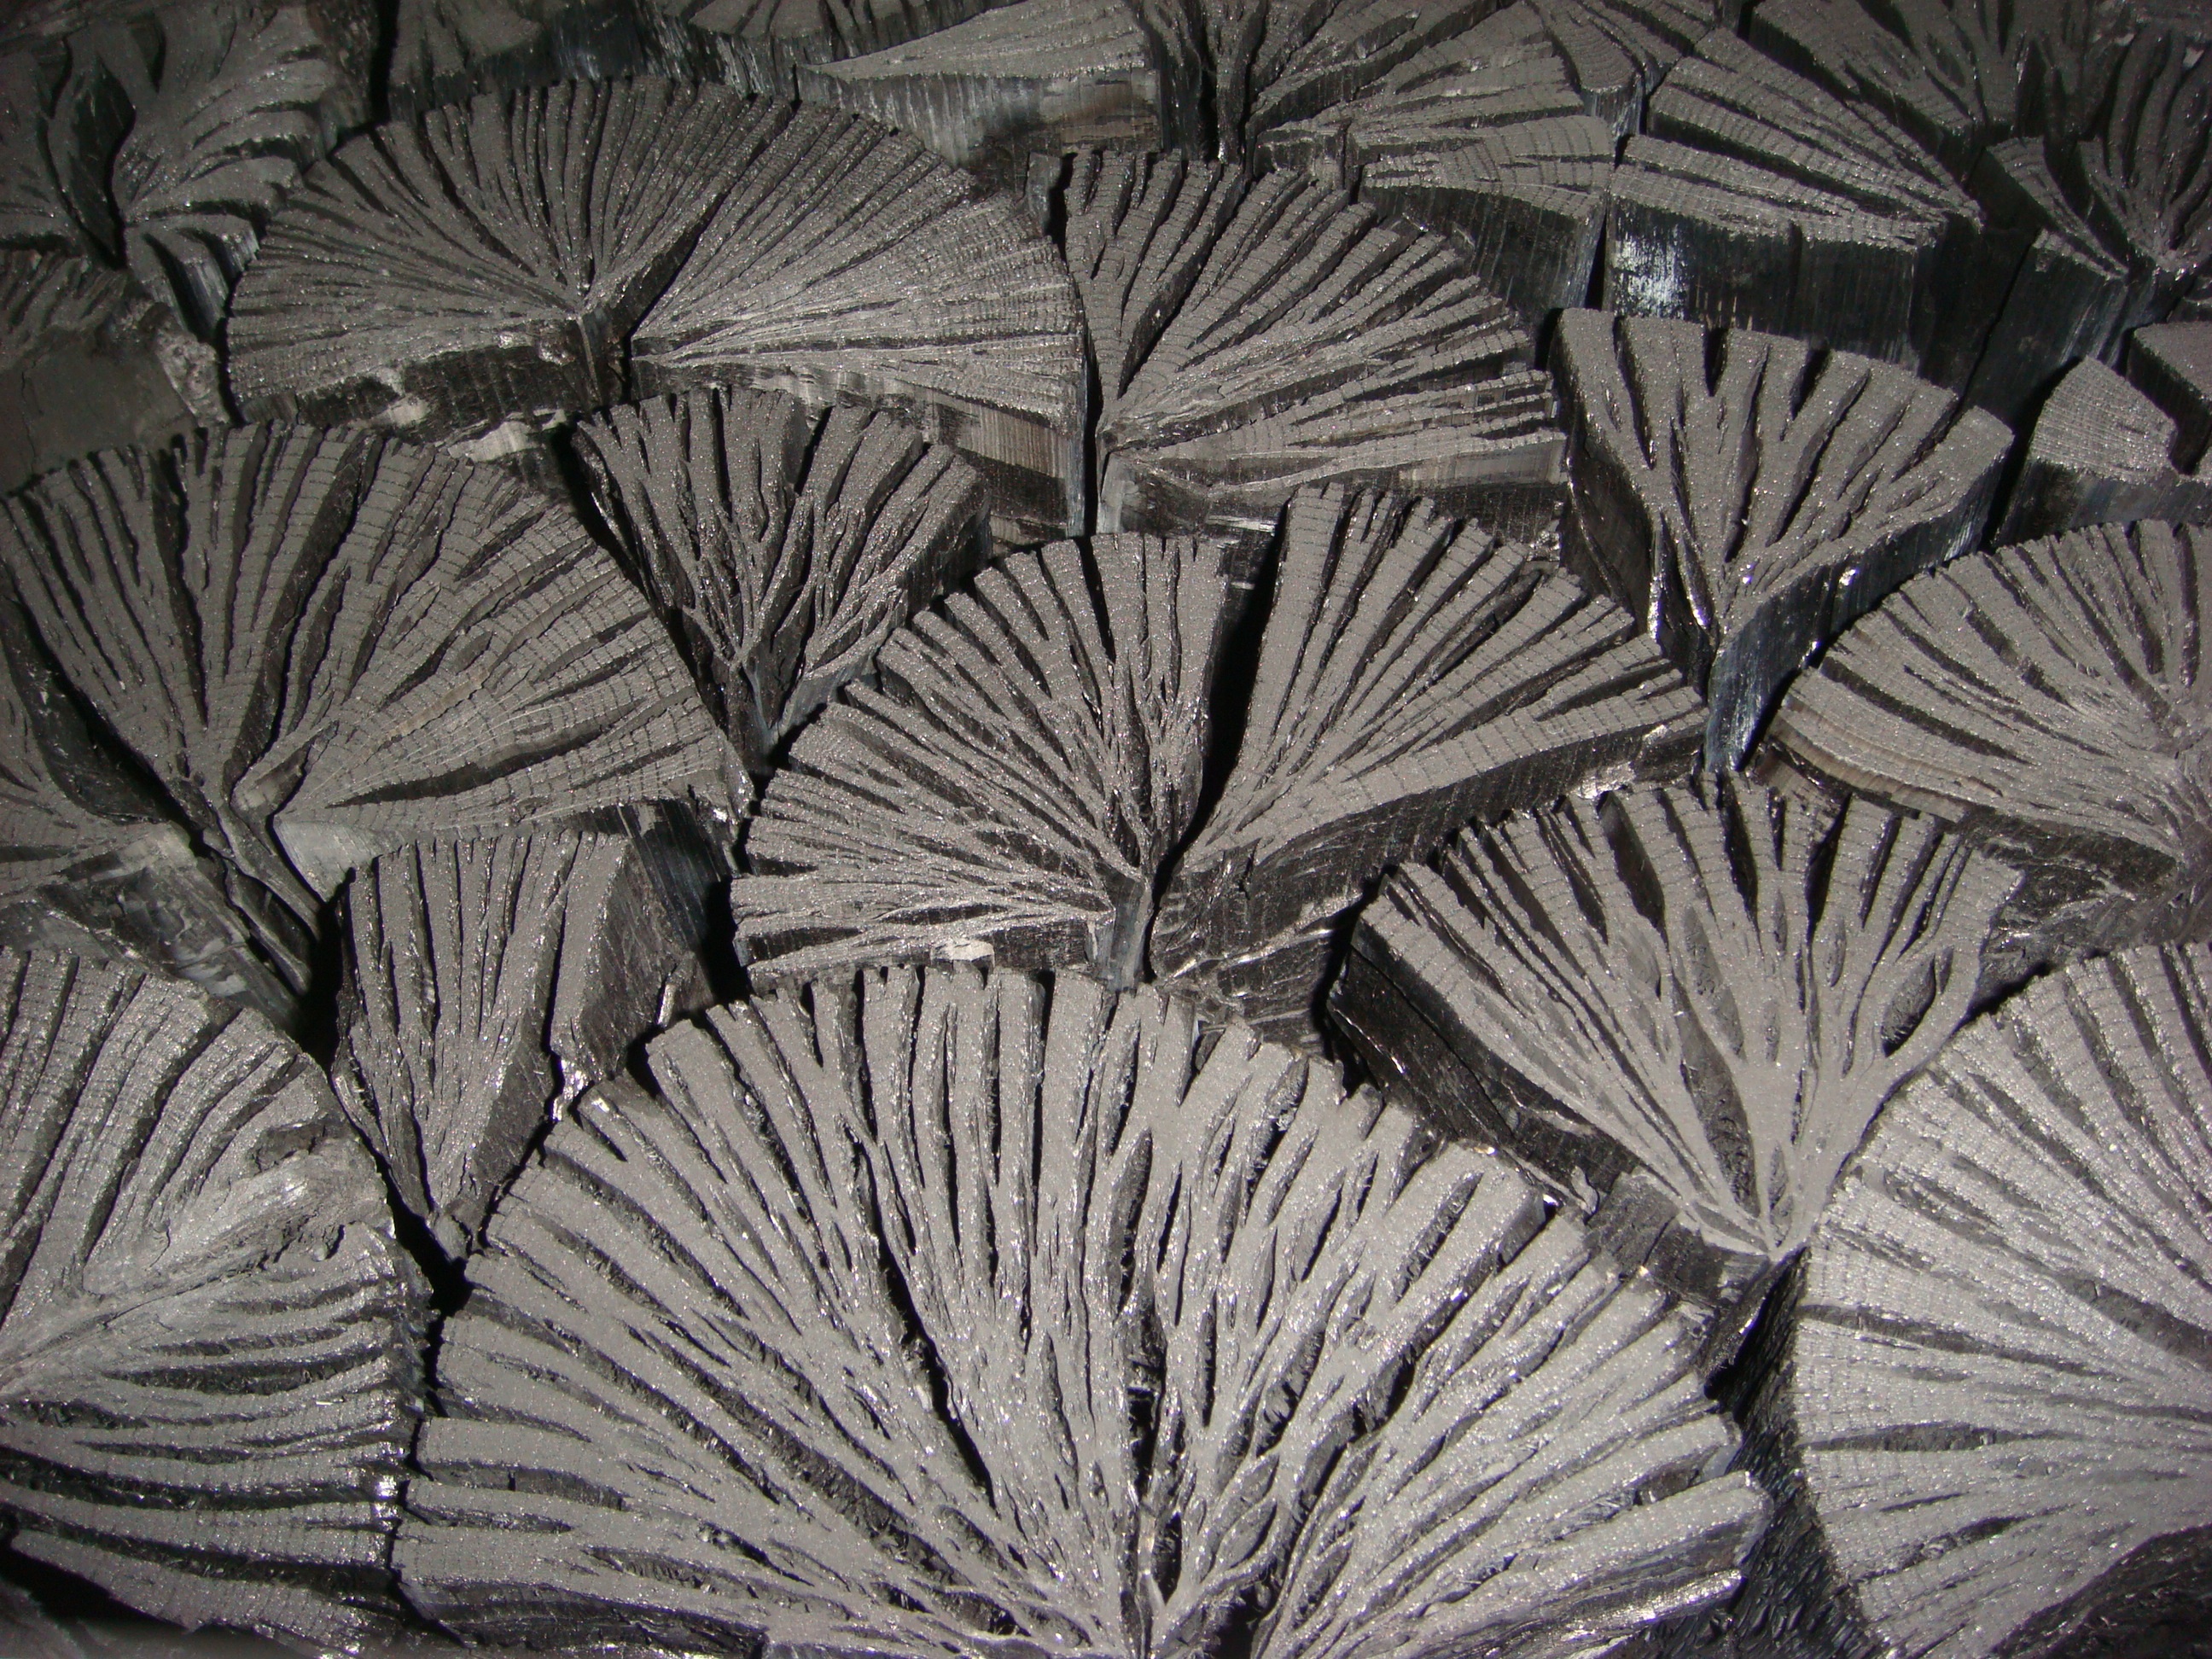
tree, branch, black and white, plant, wood, leaf, flower, frost, trunk, botany, monochrome, flora, close up, art, charcoal, sketch, drawing, symmetry, monochrome photography, black charcoal, charcol